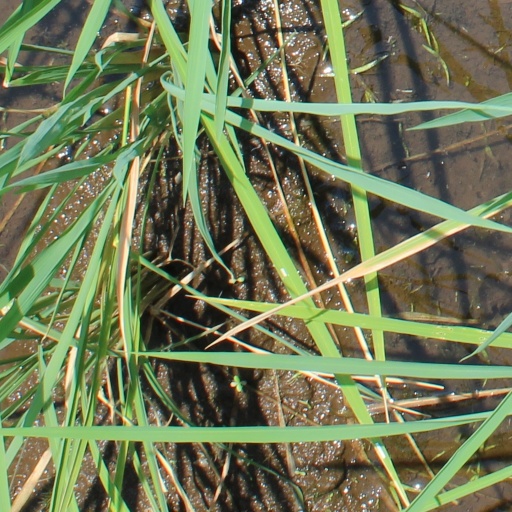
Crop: rice